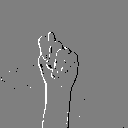
ASL letter: t